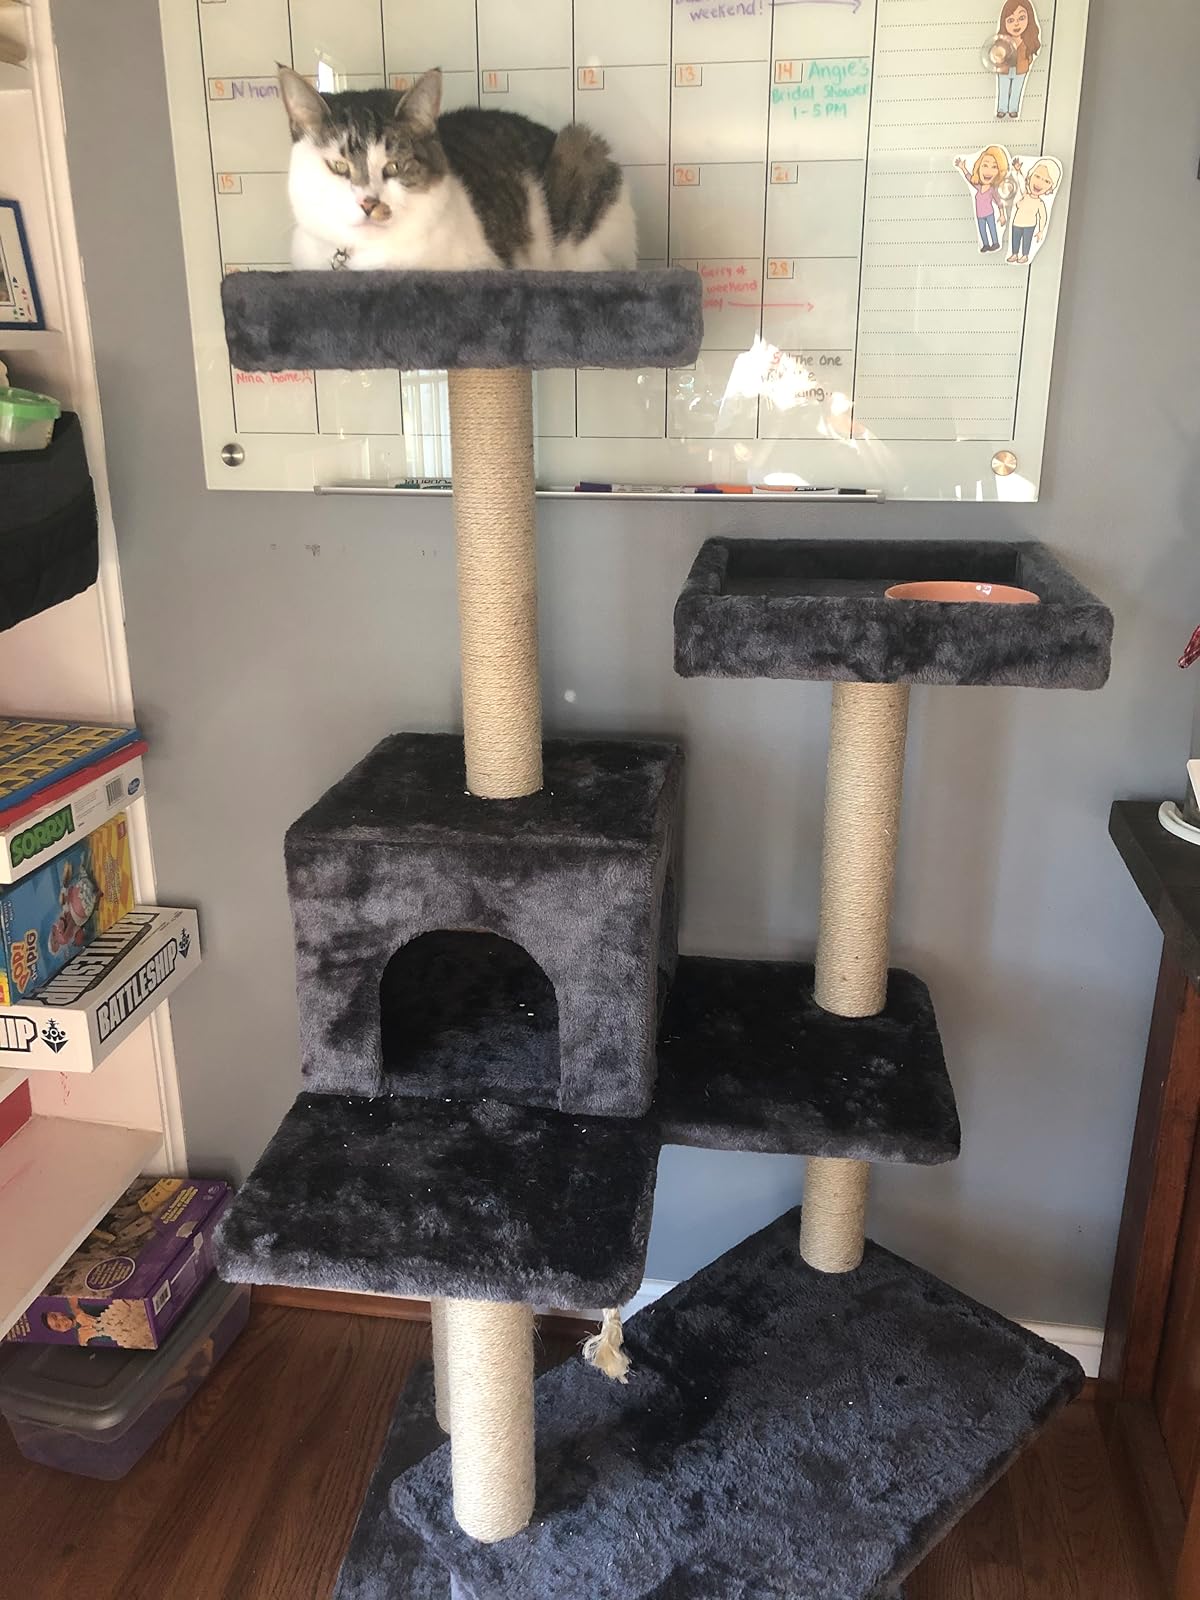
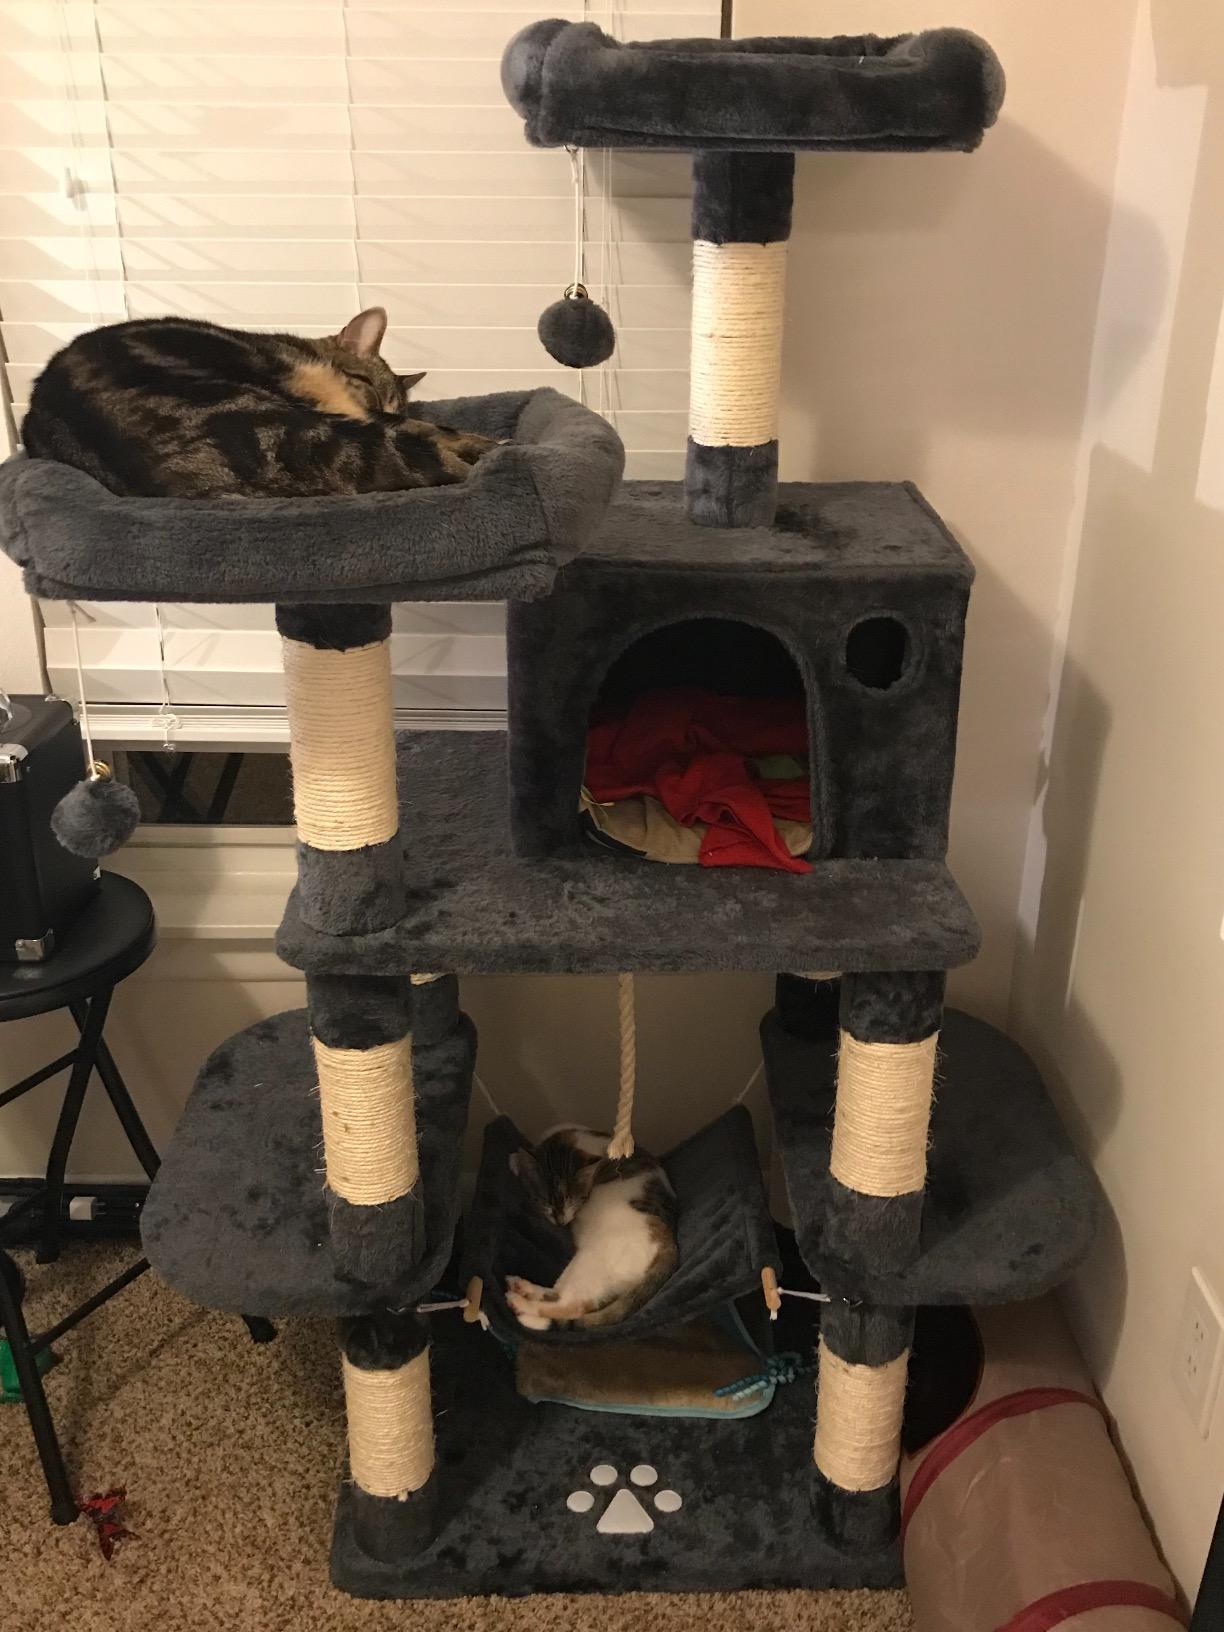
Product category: items_cat tree
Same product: no